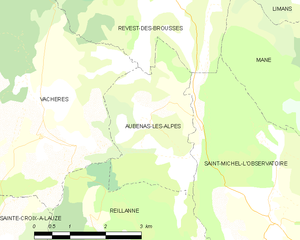
Carte des communes françaises: Aubenas-les-Alpes
Aubenas-les-Alpes est une commune française, située dans le département des Alpes-de-Haute-Provence en région Provence-Alpes-Côte d'Azur.